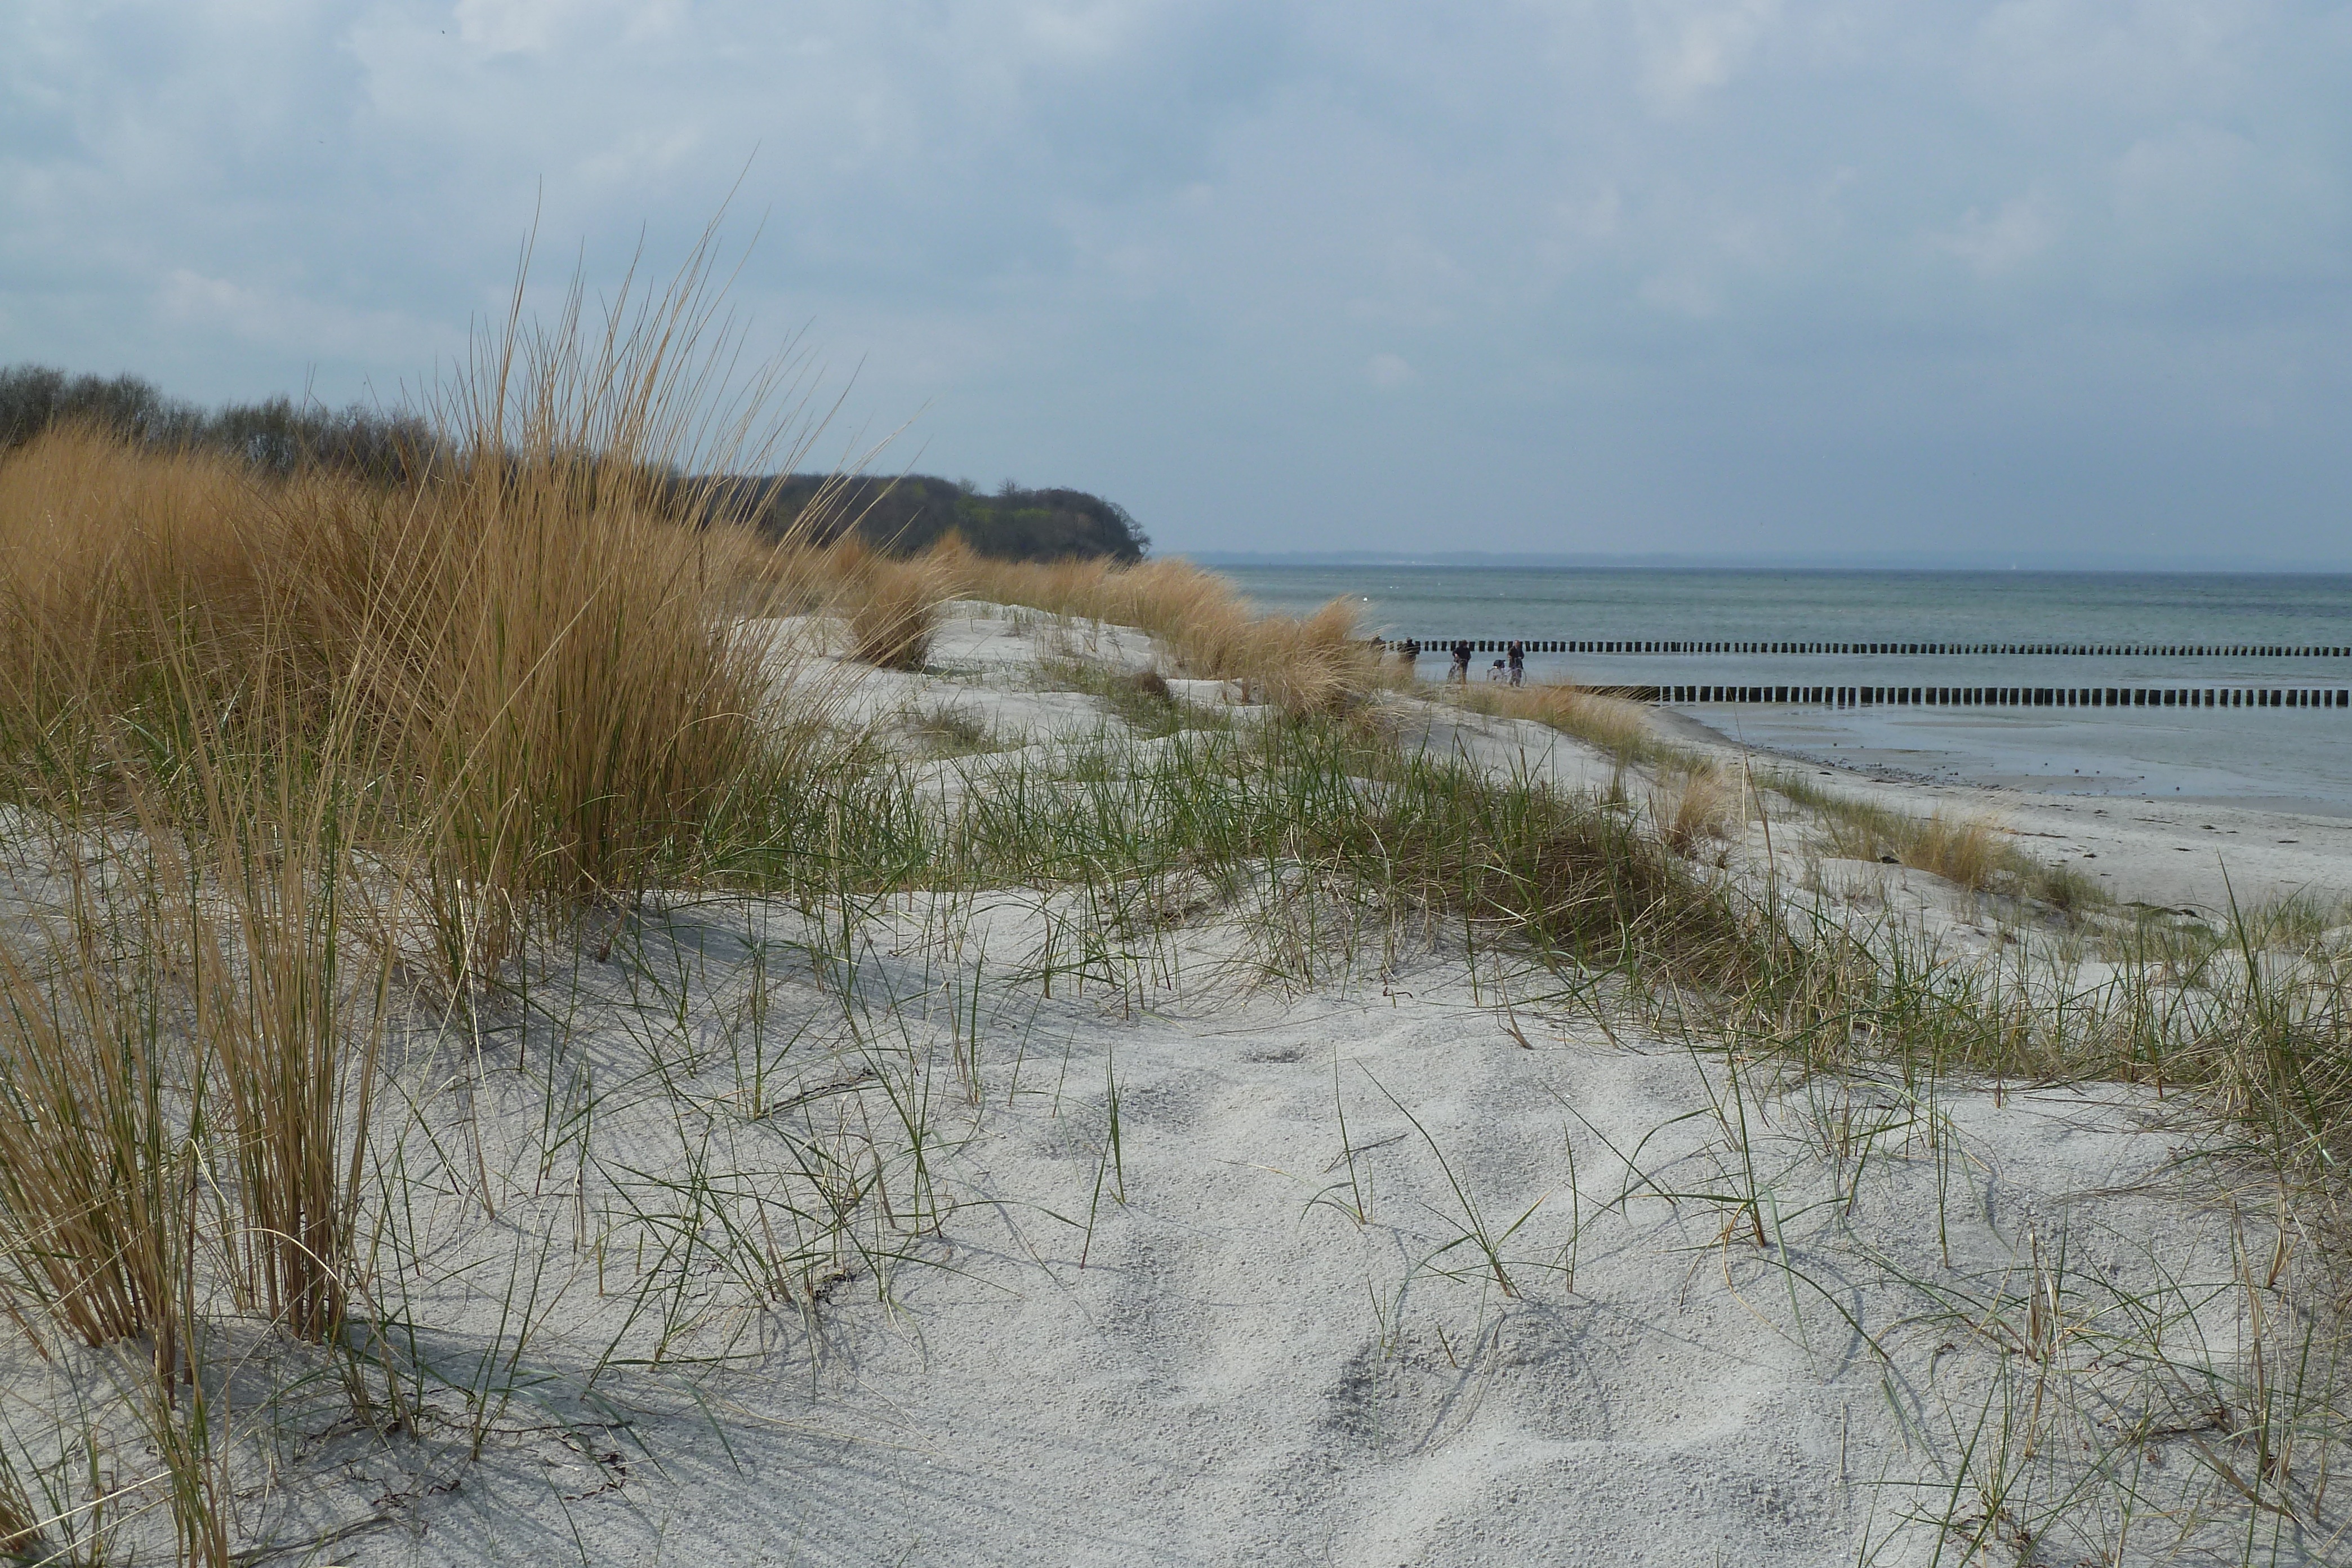
beach, sea, coast, nature, sand, ocean, dune, shore, wave, sand dune, terrain, body of water, germany, habitat, baltic sea, natural environment